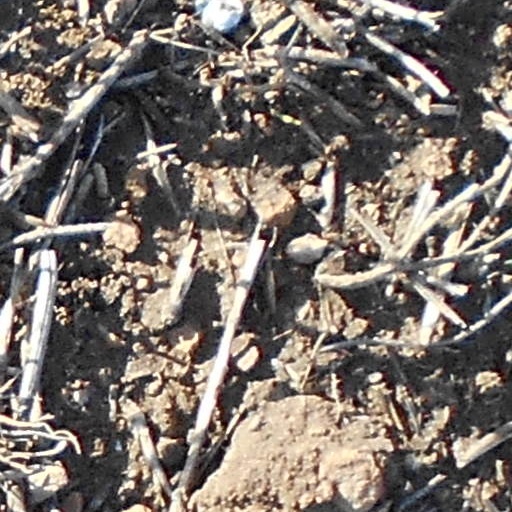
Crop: wheat